Auld Reekie Roller Derby

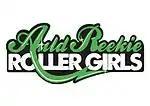
former Auld Reekie logo

ARRD organise and skate in numerous games and tournaments, both "closed" (for development purposes) and "open" public games. ARRD hosted their first public game, entitled "Fishnet Burns Night", at Meadowbank Sports Centre on 24 January 2009 just ten months after their formation, and competed in the London Rollergirls-hosted European tournament "Roll Britannia" in 2009, placing fourth.